Nationality Rooms

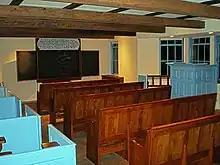
The Welsh Classroom

The Welsh Classroom, was perhaps the longest in coming, as reservations for a Welsh room were originally requested in the 1930s. The existing room, installed on the third floor of the Cathedral of Learning, is patterned after the Pen-rhiw Chapel at St Fagans National History Museum near Cardiff and represents a traditional 18th-century Welsh chapel, which often became the center of village social life. By that time, the English ruled the country and imposed law requiring English as the official language of the courts and churches. In order to worship and hold church services in their native Welsh language, and spurred on by the non-conformist movement started by the Protestant Reformation, the Welsh people met in secret locations such as barns or homes, as suggested by the simple white walled chapel modeled in this Nationality Room. The minister would live at one end as depicted by the display case with dishes and pottery that would be found in a Welsh kitchen and the long oak case clock seated on a Welsh slate foundation opposite the main blue door. The clock, considered one of the most important furnishings in a Welsh home, has, instead of numbers, a painted square face that spells out "Richard Thomas" suggesting that he was both the maker and owner of the clock. The bay window serves as the focus of the Welsh chapel worship, including a blue raised pulpit with a view of the entire congregation and two Deacon's benches from which to monitor the actions of the minister and congregation.